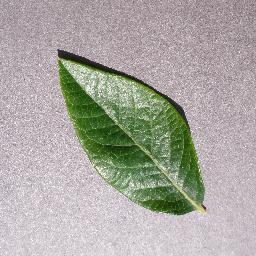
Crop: blueberry
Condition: healthy